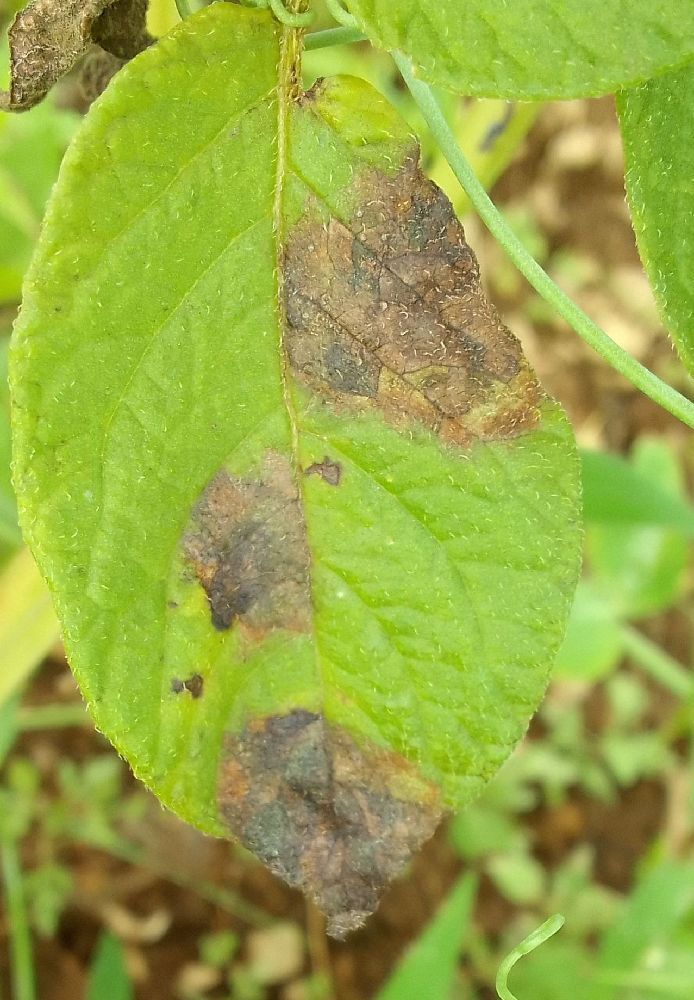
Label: Late blight